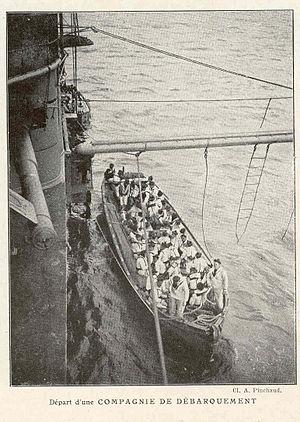
Depart d'une Compagnie de Debarquement